List of rectores magnifici of Maastricht University

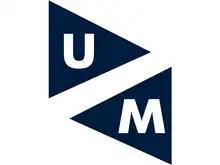
Logo Maastricht University

A rector of a Dutch university is called a "rector magnificus". The following people have been rector magnificus of the Maastricht University: